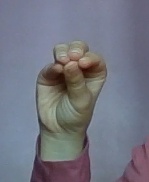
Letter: ha